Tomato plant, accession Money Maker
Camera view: bottom (45 deg); turntable rotation: 0 degrees
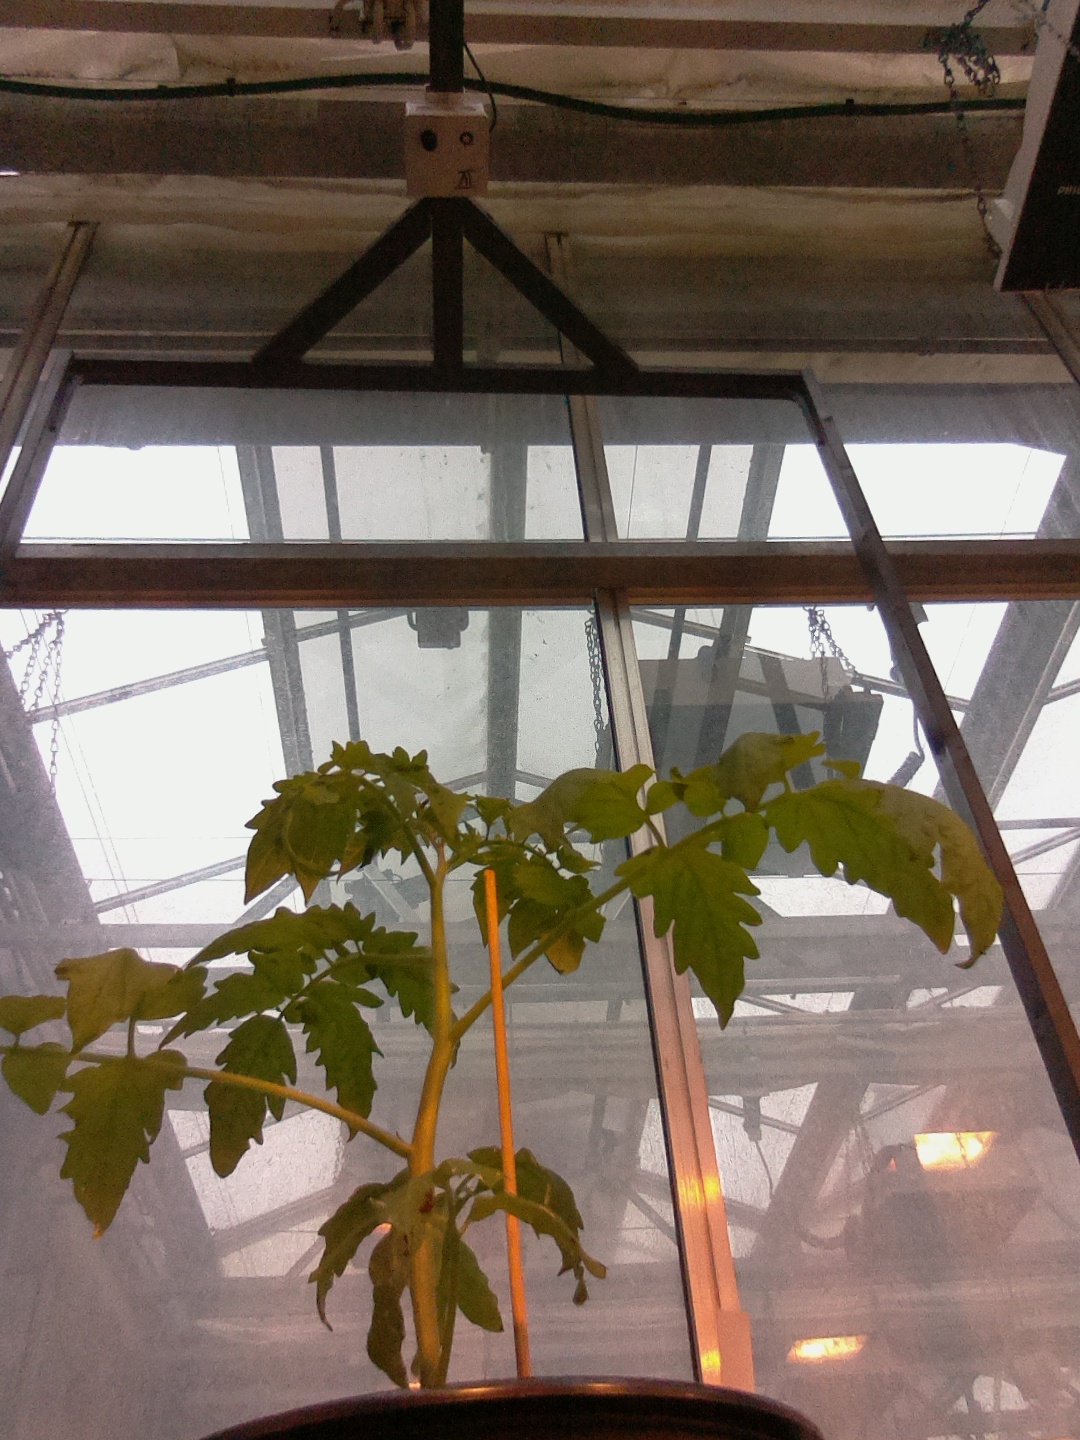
BBCH growth stage 14: 8 of true leaves visible